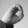
ASL letter: O